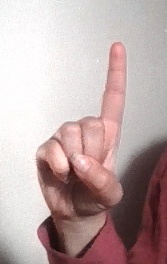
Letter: bb